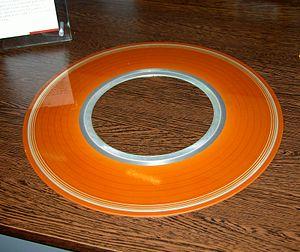
L’IBM RAMAC 305 est le premier ordinateur à disque dur commercialisé en septembre 1956 par IBM.